France–India relations

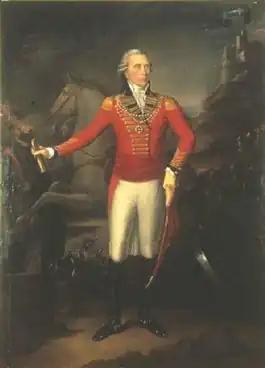
Portrait of Benoît de Boigne during his service of the Maratha Empire.

France–India relations or the Indo–French relations are the bilateral relations between the French Republic and the Republic of India. The two nations are traditionally characterised by a close and special relationship. In August 2019, a researcher from the Hudson Institute referred to France as "India's new best friend." The trade relations between these two countries date back centuries, with a rich history spanning from the 17th century until 1954 when France maintained a colonial presence in the Indian subcontinent. Puducherry, one of its former Indian territories, remains a popular destination for French tourists visiting India.